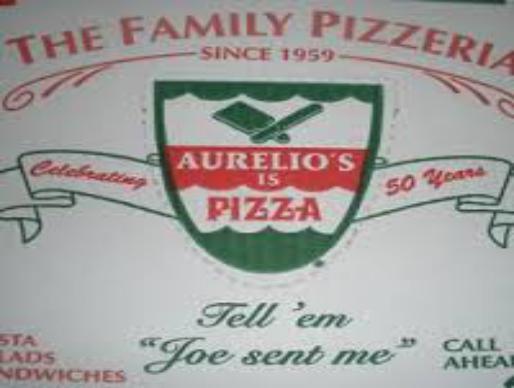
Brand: Aurelio's Pizza
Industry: Food